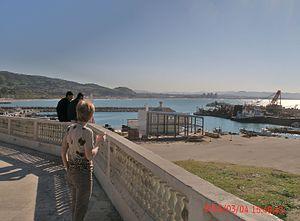
Djinet. Le port et la plage
Djinet est une commune de la wilaya de Boumerdès dans la région de Kabylie en Algérie, dans la daïra de Bordj Ménaïel.